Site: brandenburg
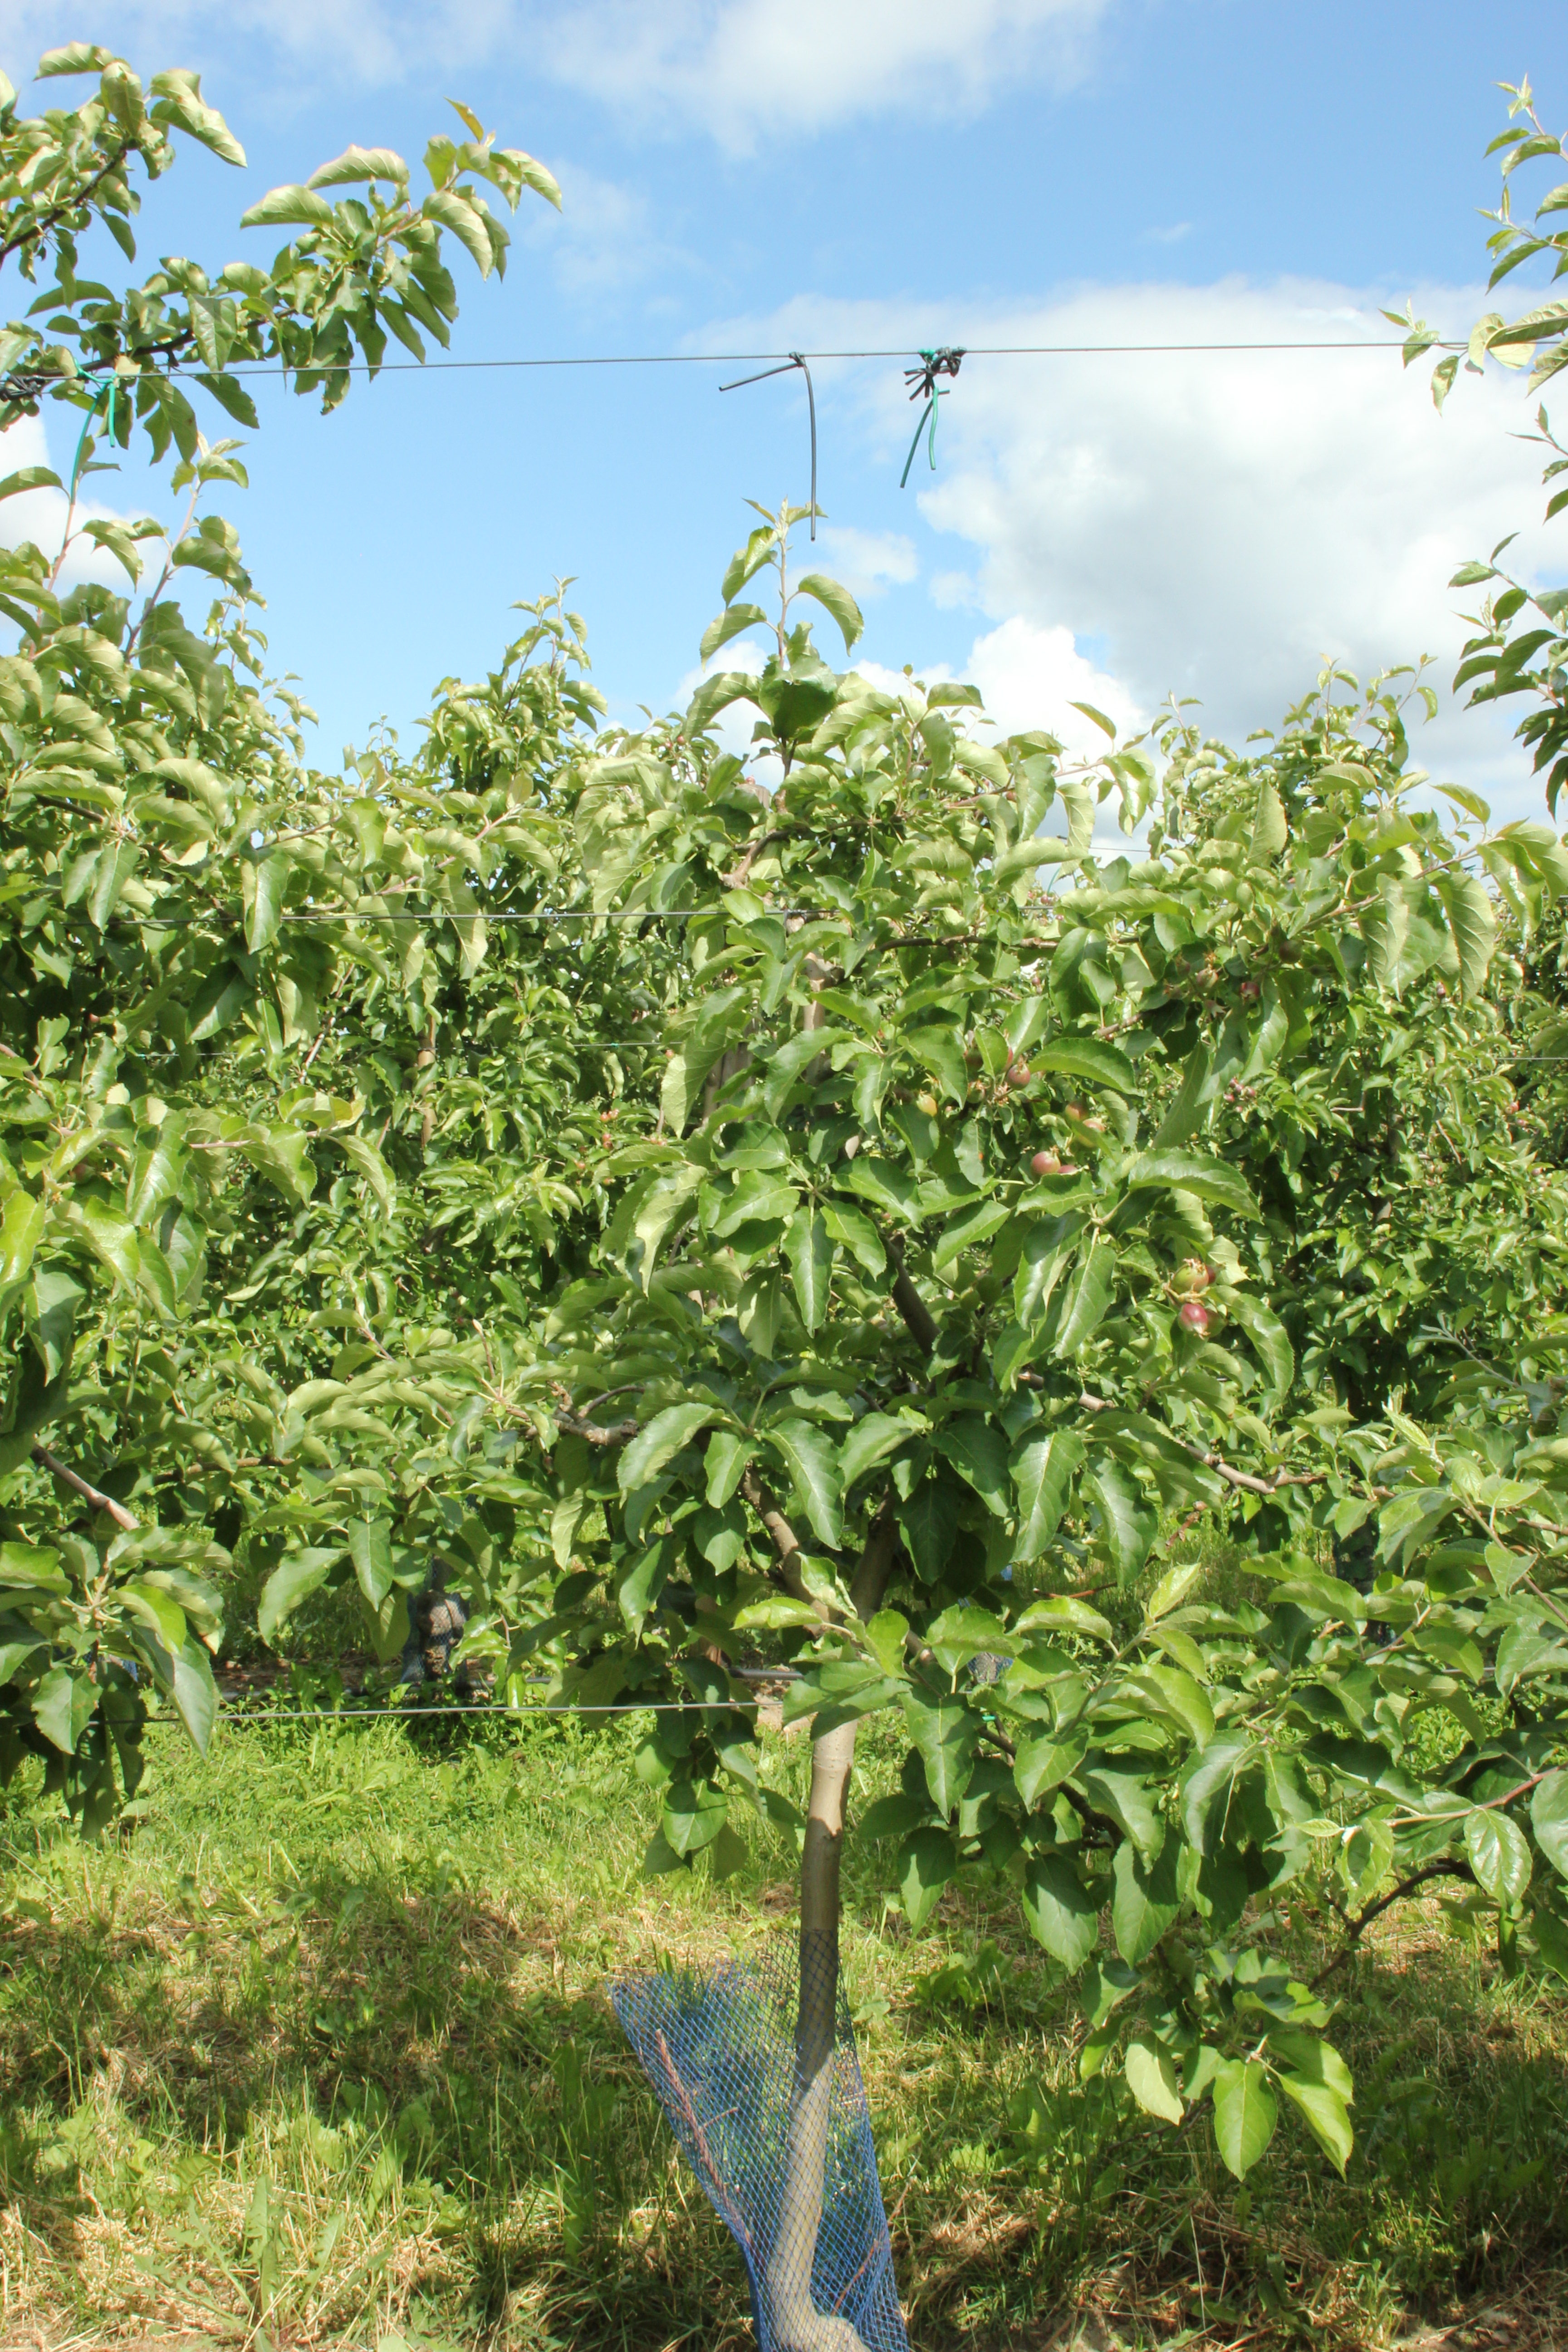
Growth stage (BBCH 72): Development of fruit